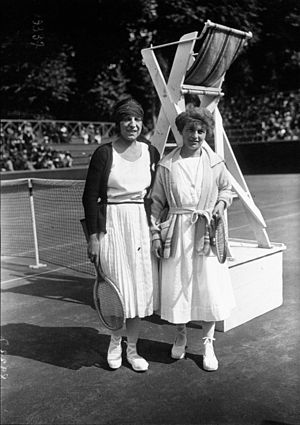
VM i tennis på hardcourt 1921
Suzanne Lenglen og Germaine Golding
Verdensmesterskaberne i tennis på hardcourt i 1921 var det femte VM i tennis på hardcourt, som på det tidspunkt i tennishistorien i praksis betød grusbaner. Mesterskaberne blev arrangeret af Fédération Française de Tennis, der et halvt år tidligere var blevet udskilt fra L’Union des Sociétés Française de Sports Athlétiques, der havde arrangeret de første fire verdensmesterskabsstævner. Stævnet blev spillet i Stade Français i bydelen Saint-Cloud i Paris, Frankrig i perioden 28. maj - 5. juni 1921, og der blev spillet om fem mesterskabstitler: herresingle, damesingle, herredouble, damedouble og mixed double. Mesterskabet var officielt anerkendt som verdensmesterskab af International Lawn Tennis Federation.